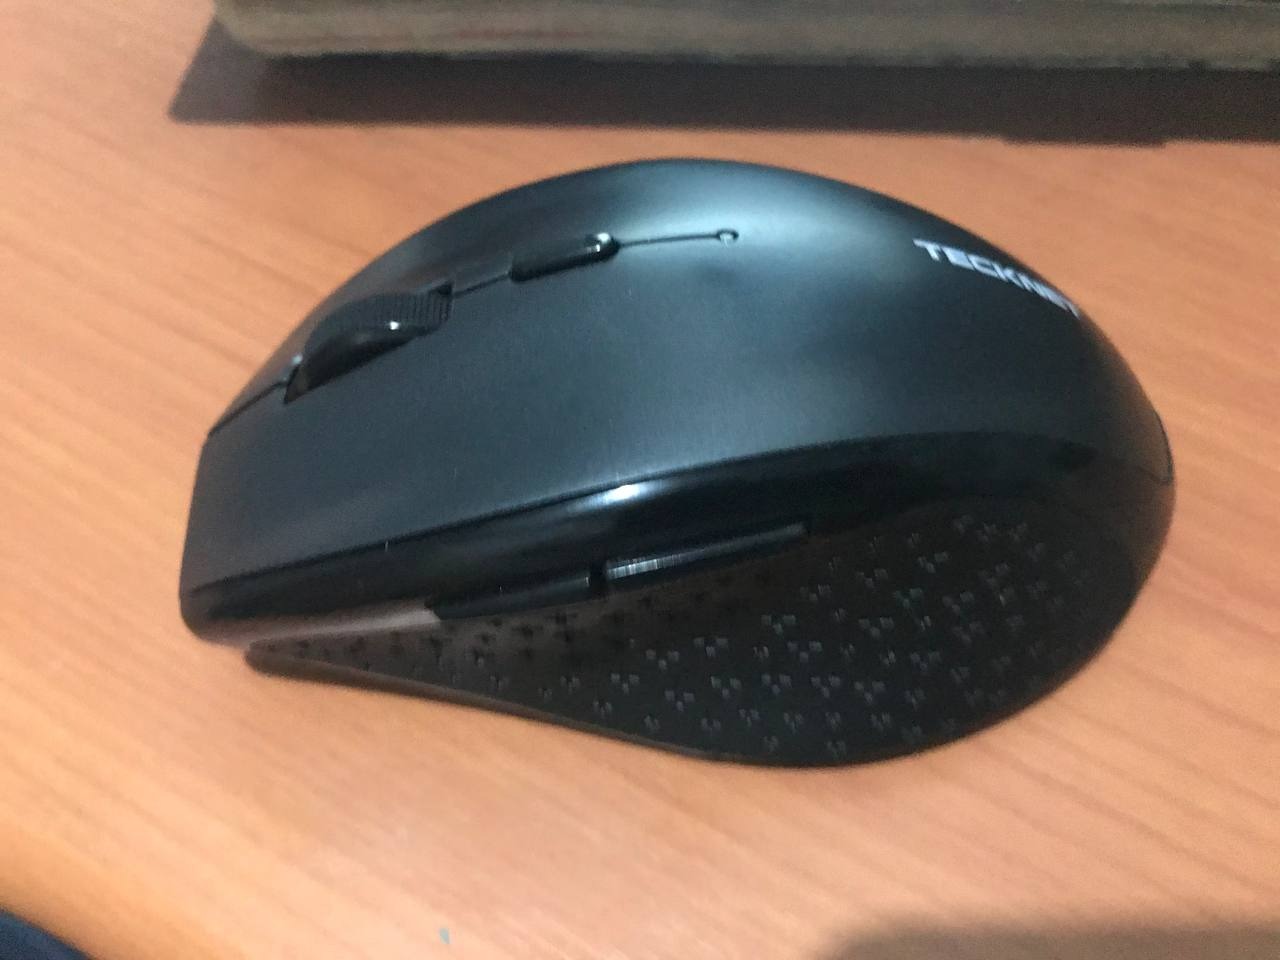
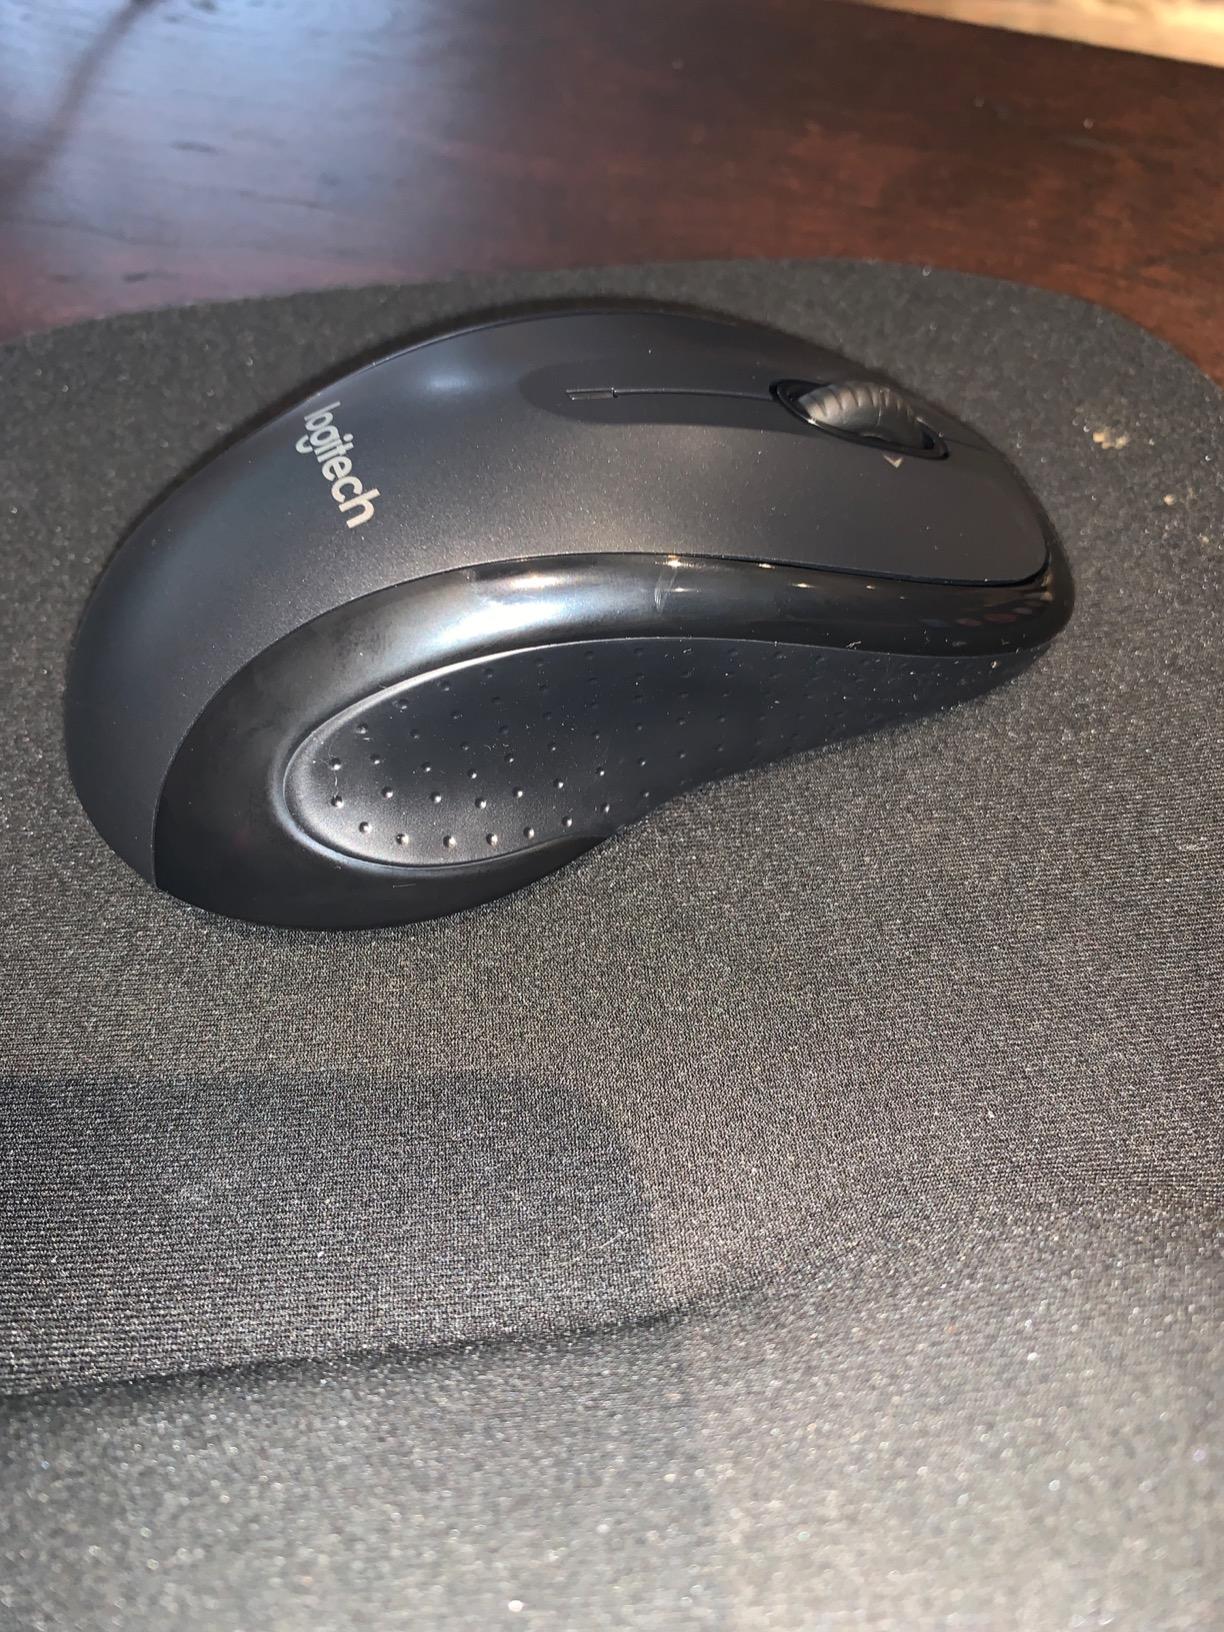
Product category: mouse
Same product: no